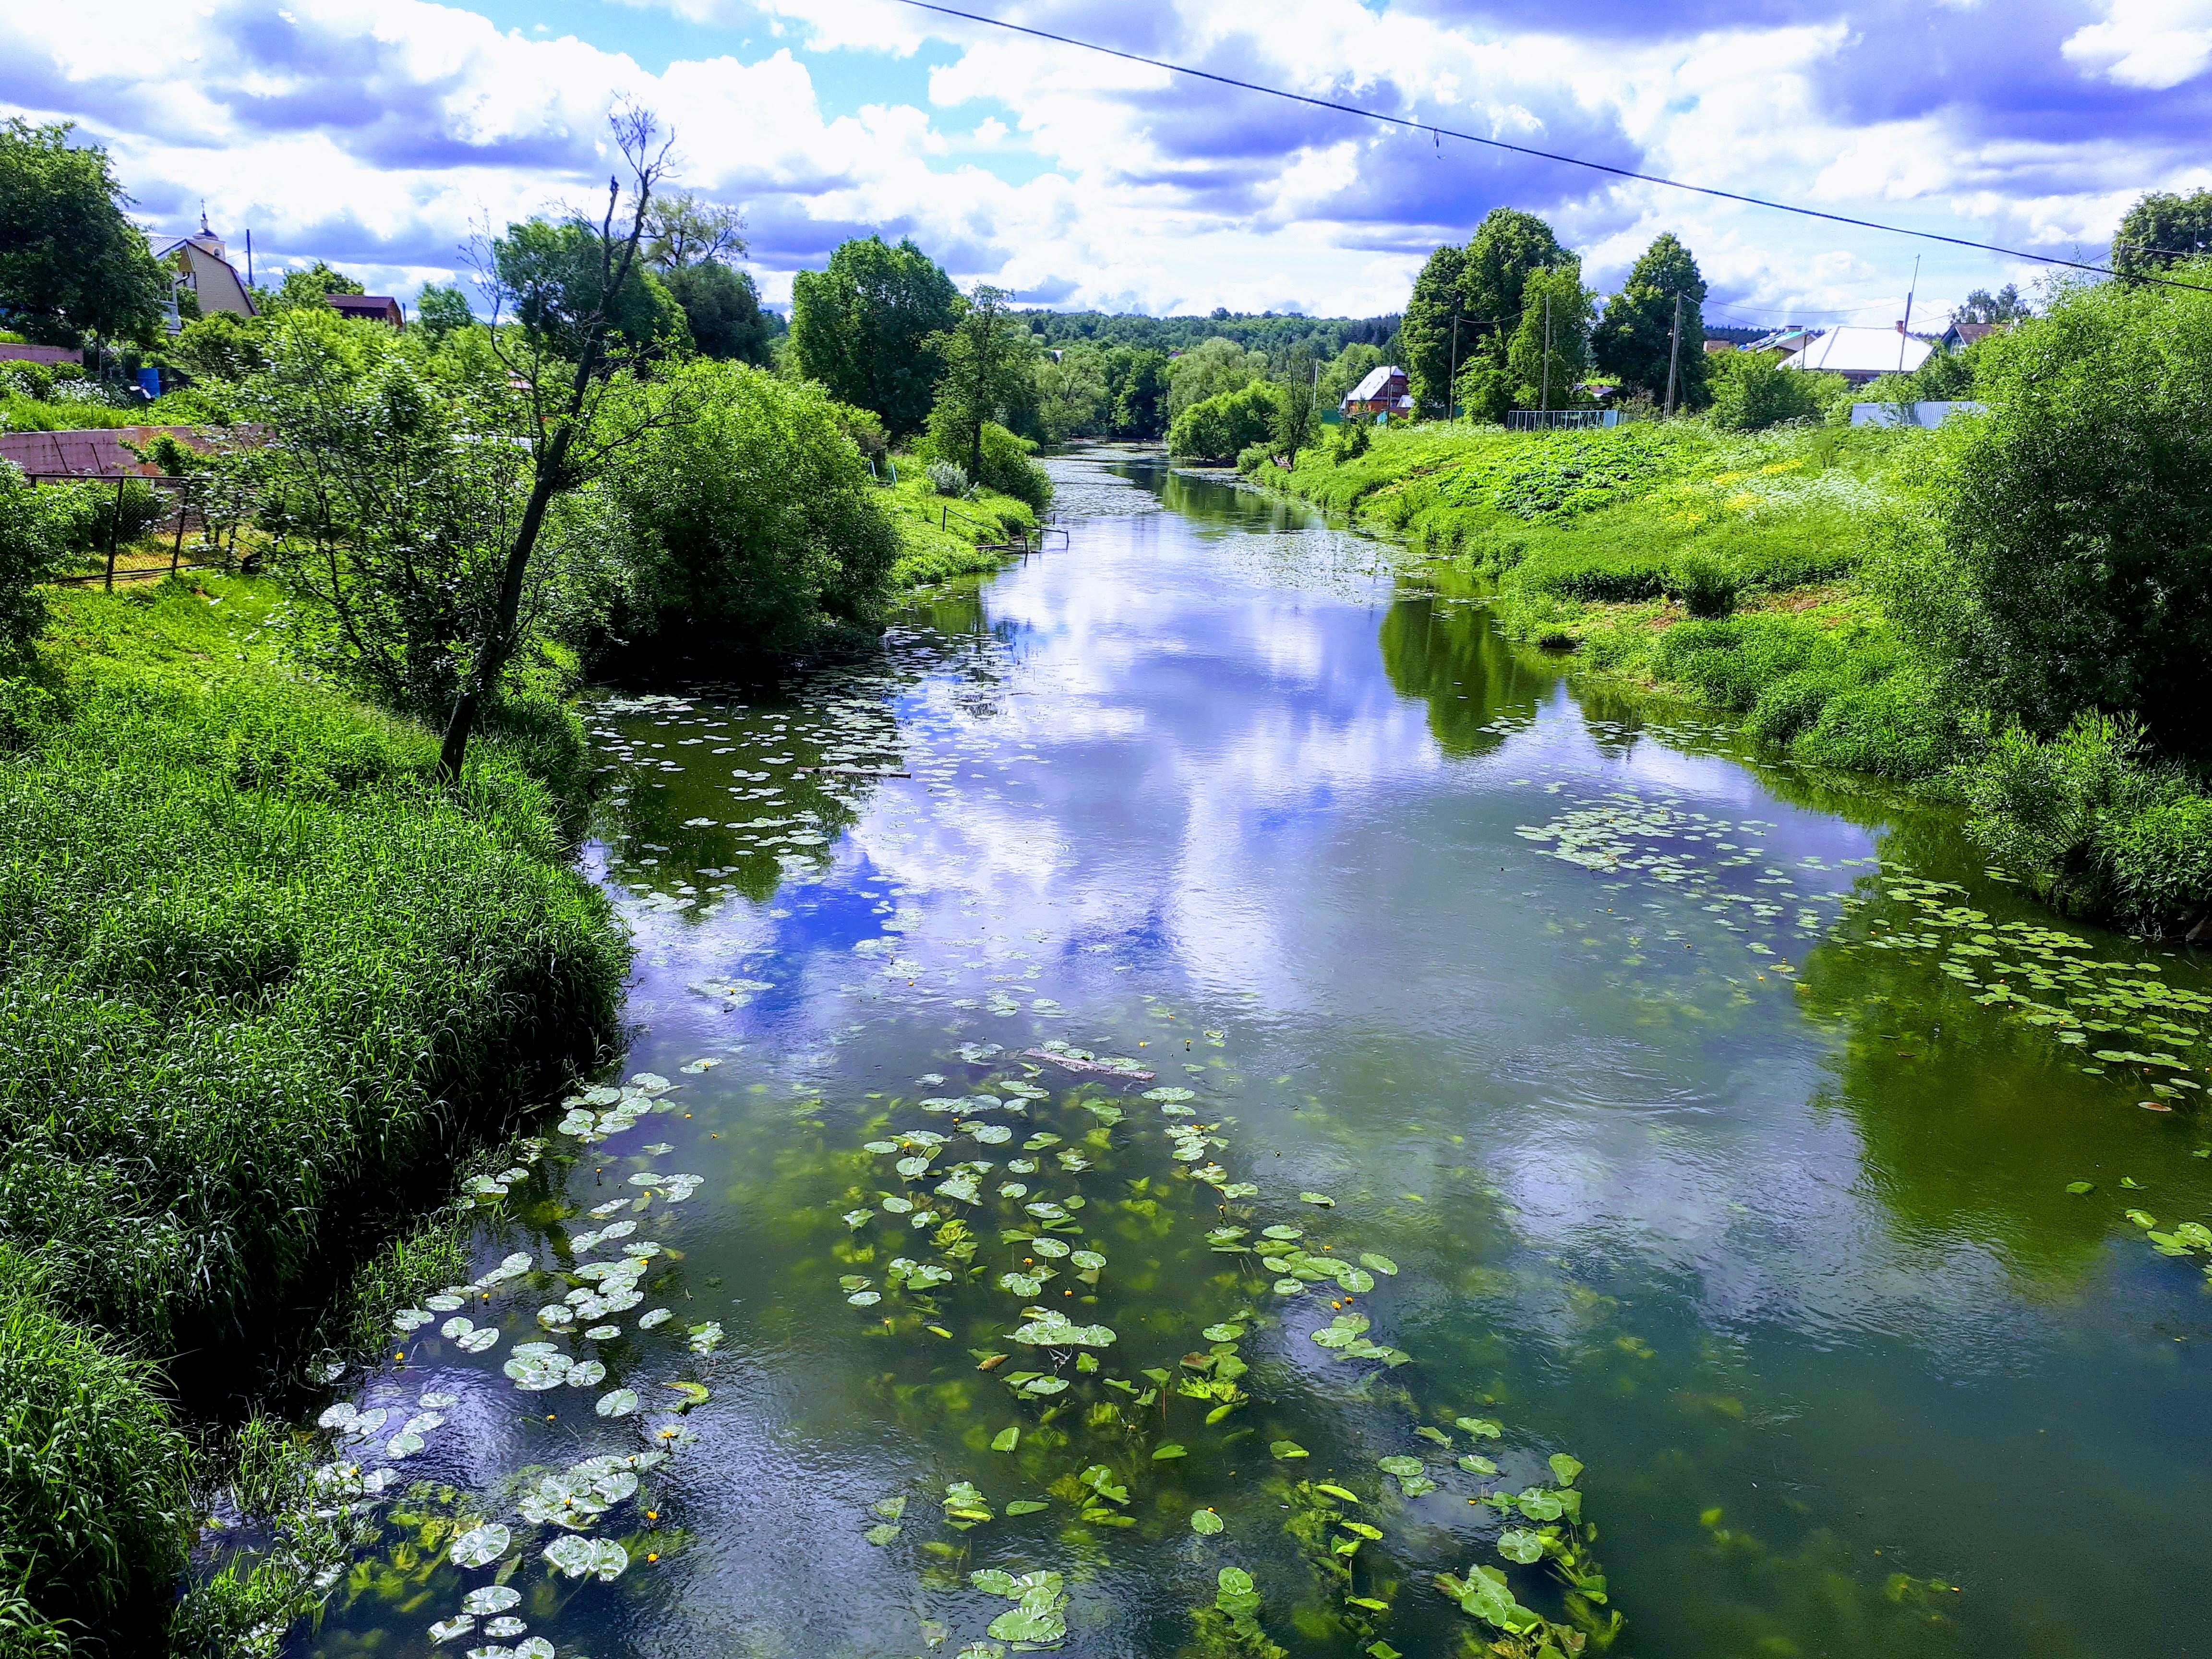
sky, water, cloud, plant, water resources, flower, plant community, ecoregion, fluvial landforms of streams, botany, nature, natural landscape, tree, vegetation, grass, watercourse, riparian zone, bank, landscape, waterway, groundcover, forest, rural area, meadow, People in nature, grassland, lake, stream, cumulus, wetland, creek, aquatic plant, shrub, reflection, electric blue, lacustrine plain, garden, wildlife, reservoir, riparian forest, annual plant, jungle, water lily, pond, Freshwater marsh, floodplain, marsh, flowering plant, arroyo, painting, temperate broadleaf and mixed forest, wildflower, tributary, tropical and subtropical coniferous forests, tidal marsh, landscaping, mountain river, valdivian temperate rain forest, channel, rainforest, fen, bayou, river